Fauna of Madagascar

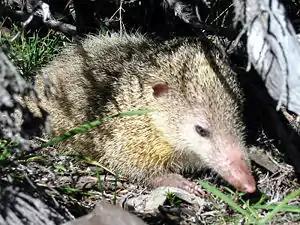
Tailless tenrec ("Tenrec ecaudatus"), the largest of the tenrecs.

The lemurs are the best known of Madagascar's mammals. They can be found only on Madagascar. In the absence of monkeys and other competitors, these primates have adapted to a wide range of habitats and diversified into numerous species. The tenrecs are another group of mammals characteristic of Madagascar. Most of the world's species of these small to medium-sized insectivores are found on the island. Rodents are poorly represented on the island with only a handful of native species, all belonging to the subfamily Nesomyinae. They include the large, endangered Malagasy giant rat. Due to their ability to fly, a greater variety of bats have reached the island. However, only about a third of these are endemic, a lower proportion than in other groups of land mammals. There are eight members of the Carnivora on the island, all now classified in the endemic family Eupleridae. The cat-like fossa is the largest of these.